Sectional center facility

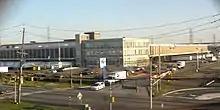
SCF in Kearny, New Jersey

"Note: 880 and 883 are served by El Paso, Texas; 881 and 882 are served by Lubbock, Texas; 885 is assigned out of order to El Paso, Texas; 872, 876, and 886-888 are unassigned."